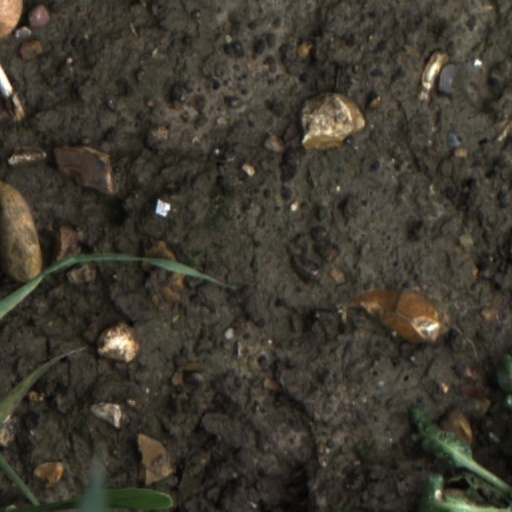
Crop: wheat